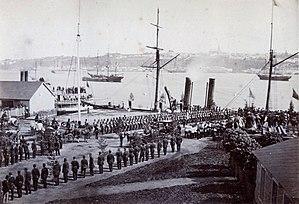
Port de Québec – Départ des troupes de l'armée britannique le 11 novembre 1871 «
Cet article traite des événements qui se sont produits durant l'année 1871 au Québec.